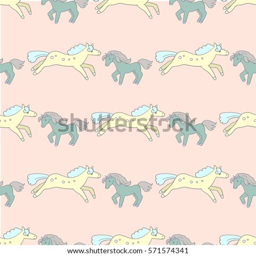
children 's pattern flying sheep in the clouds .